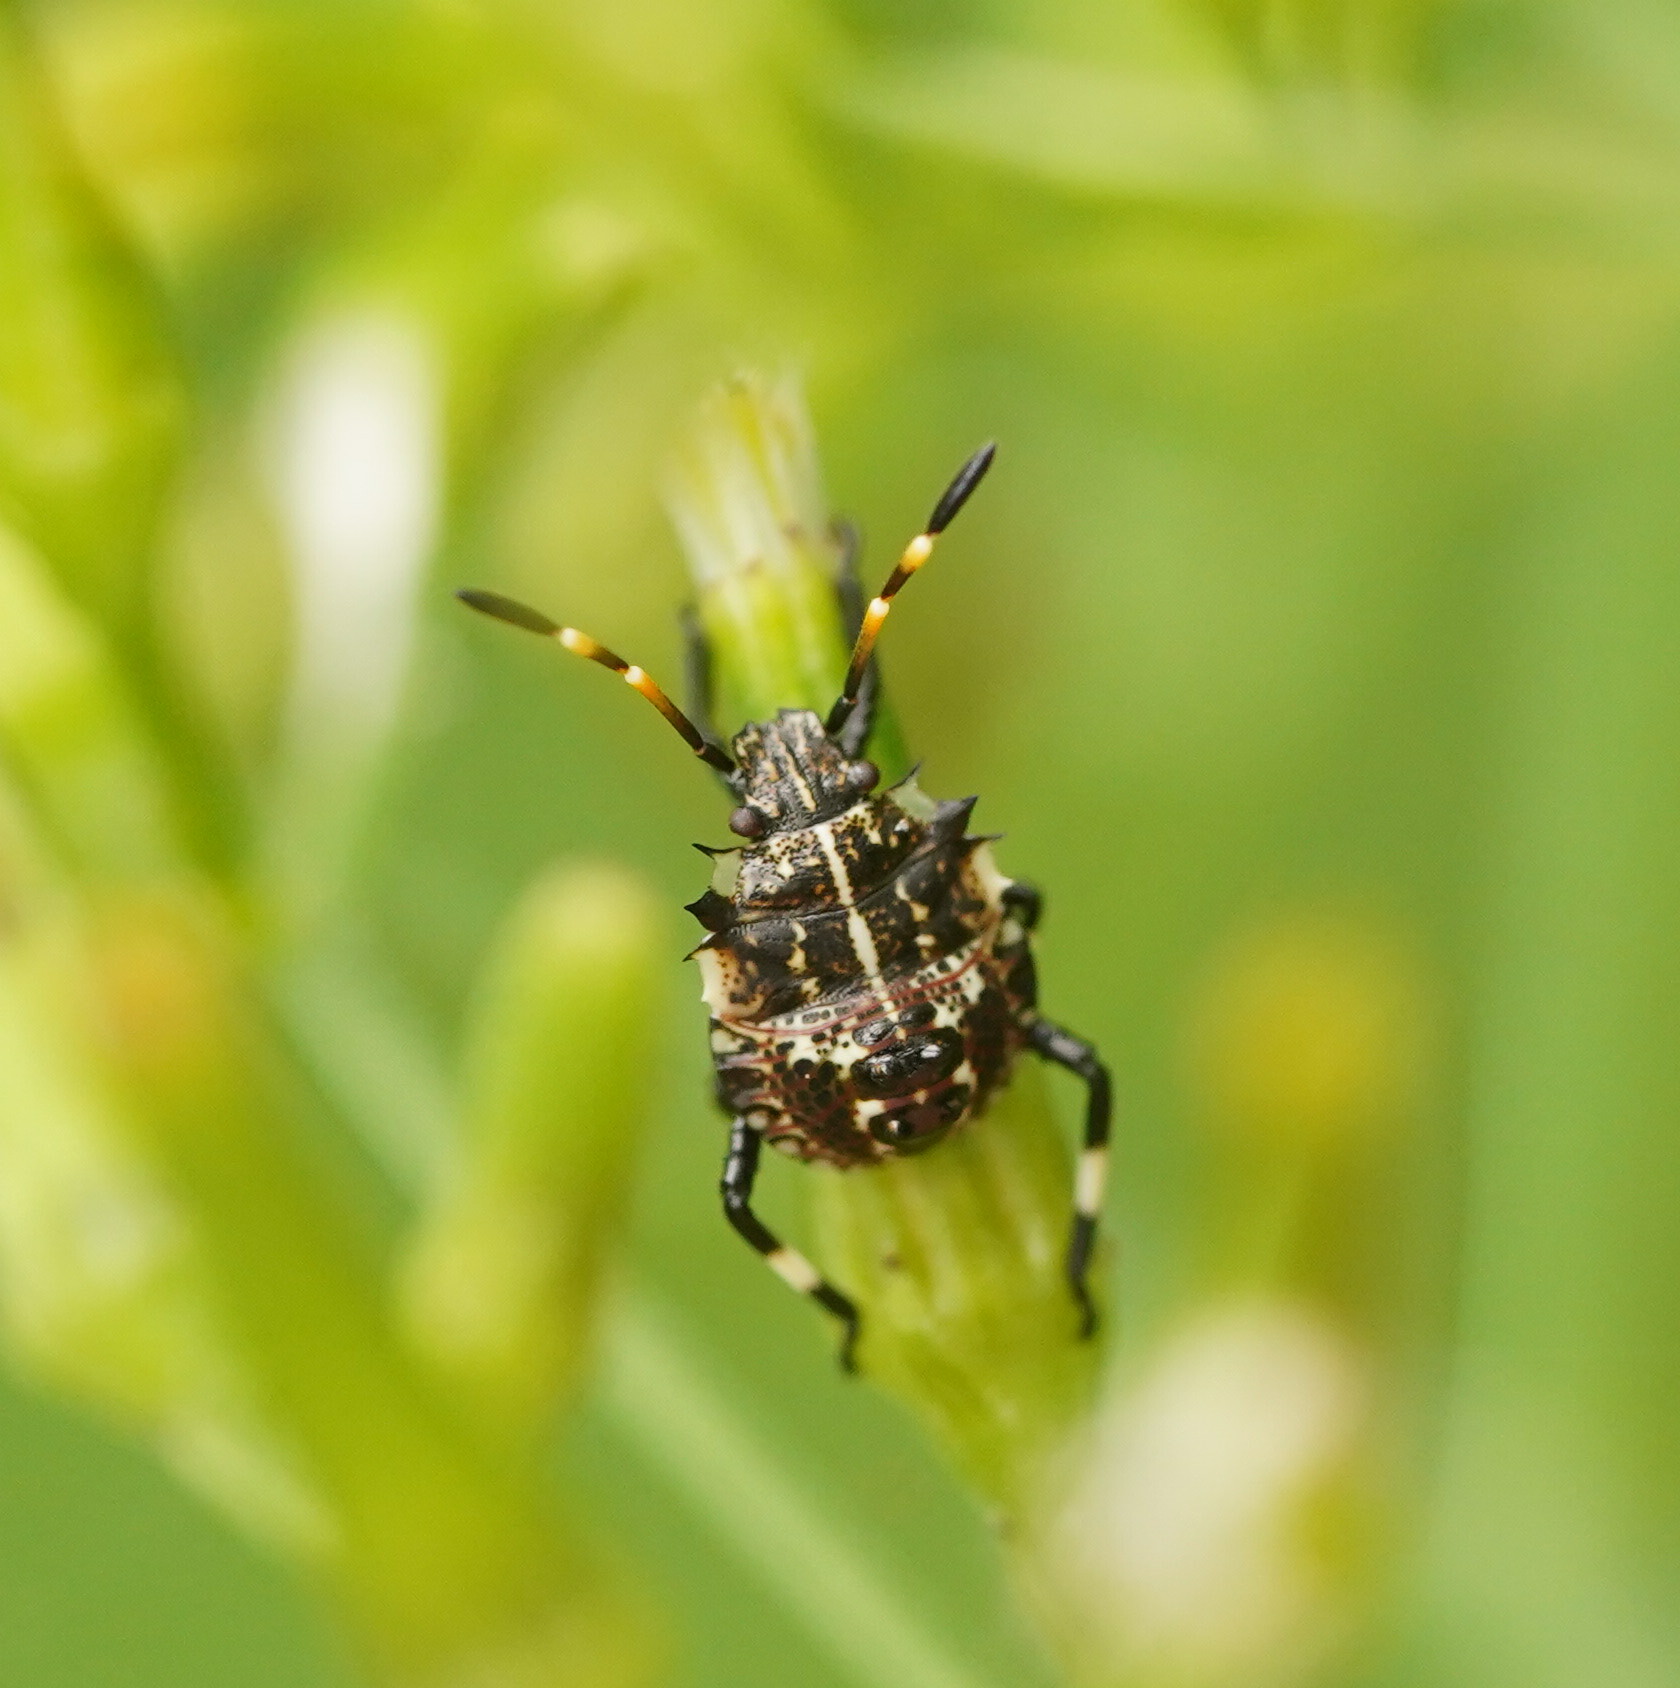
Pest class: stink_bug